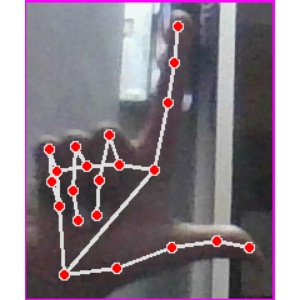
अक्षर: ल